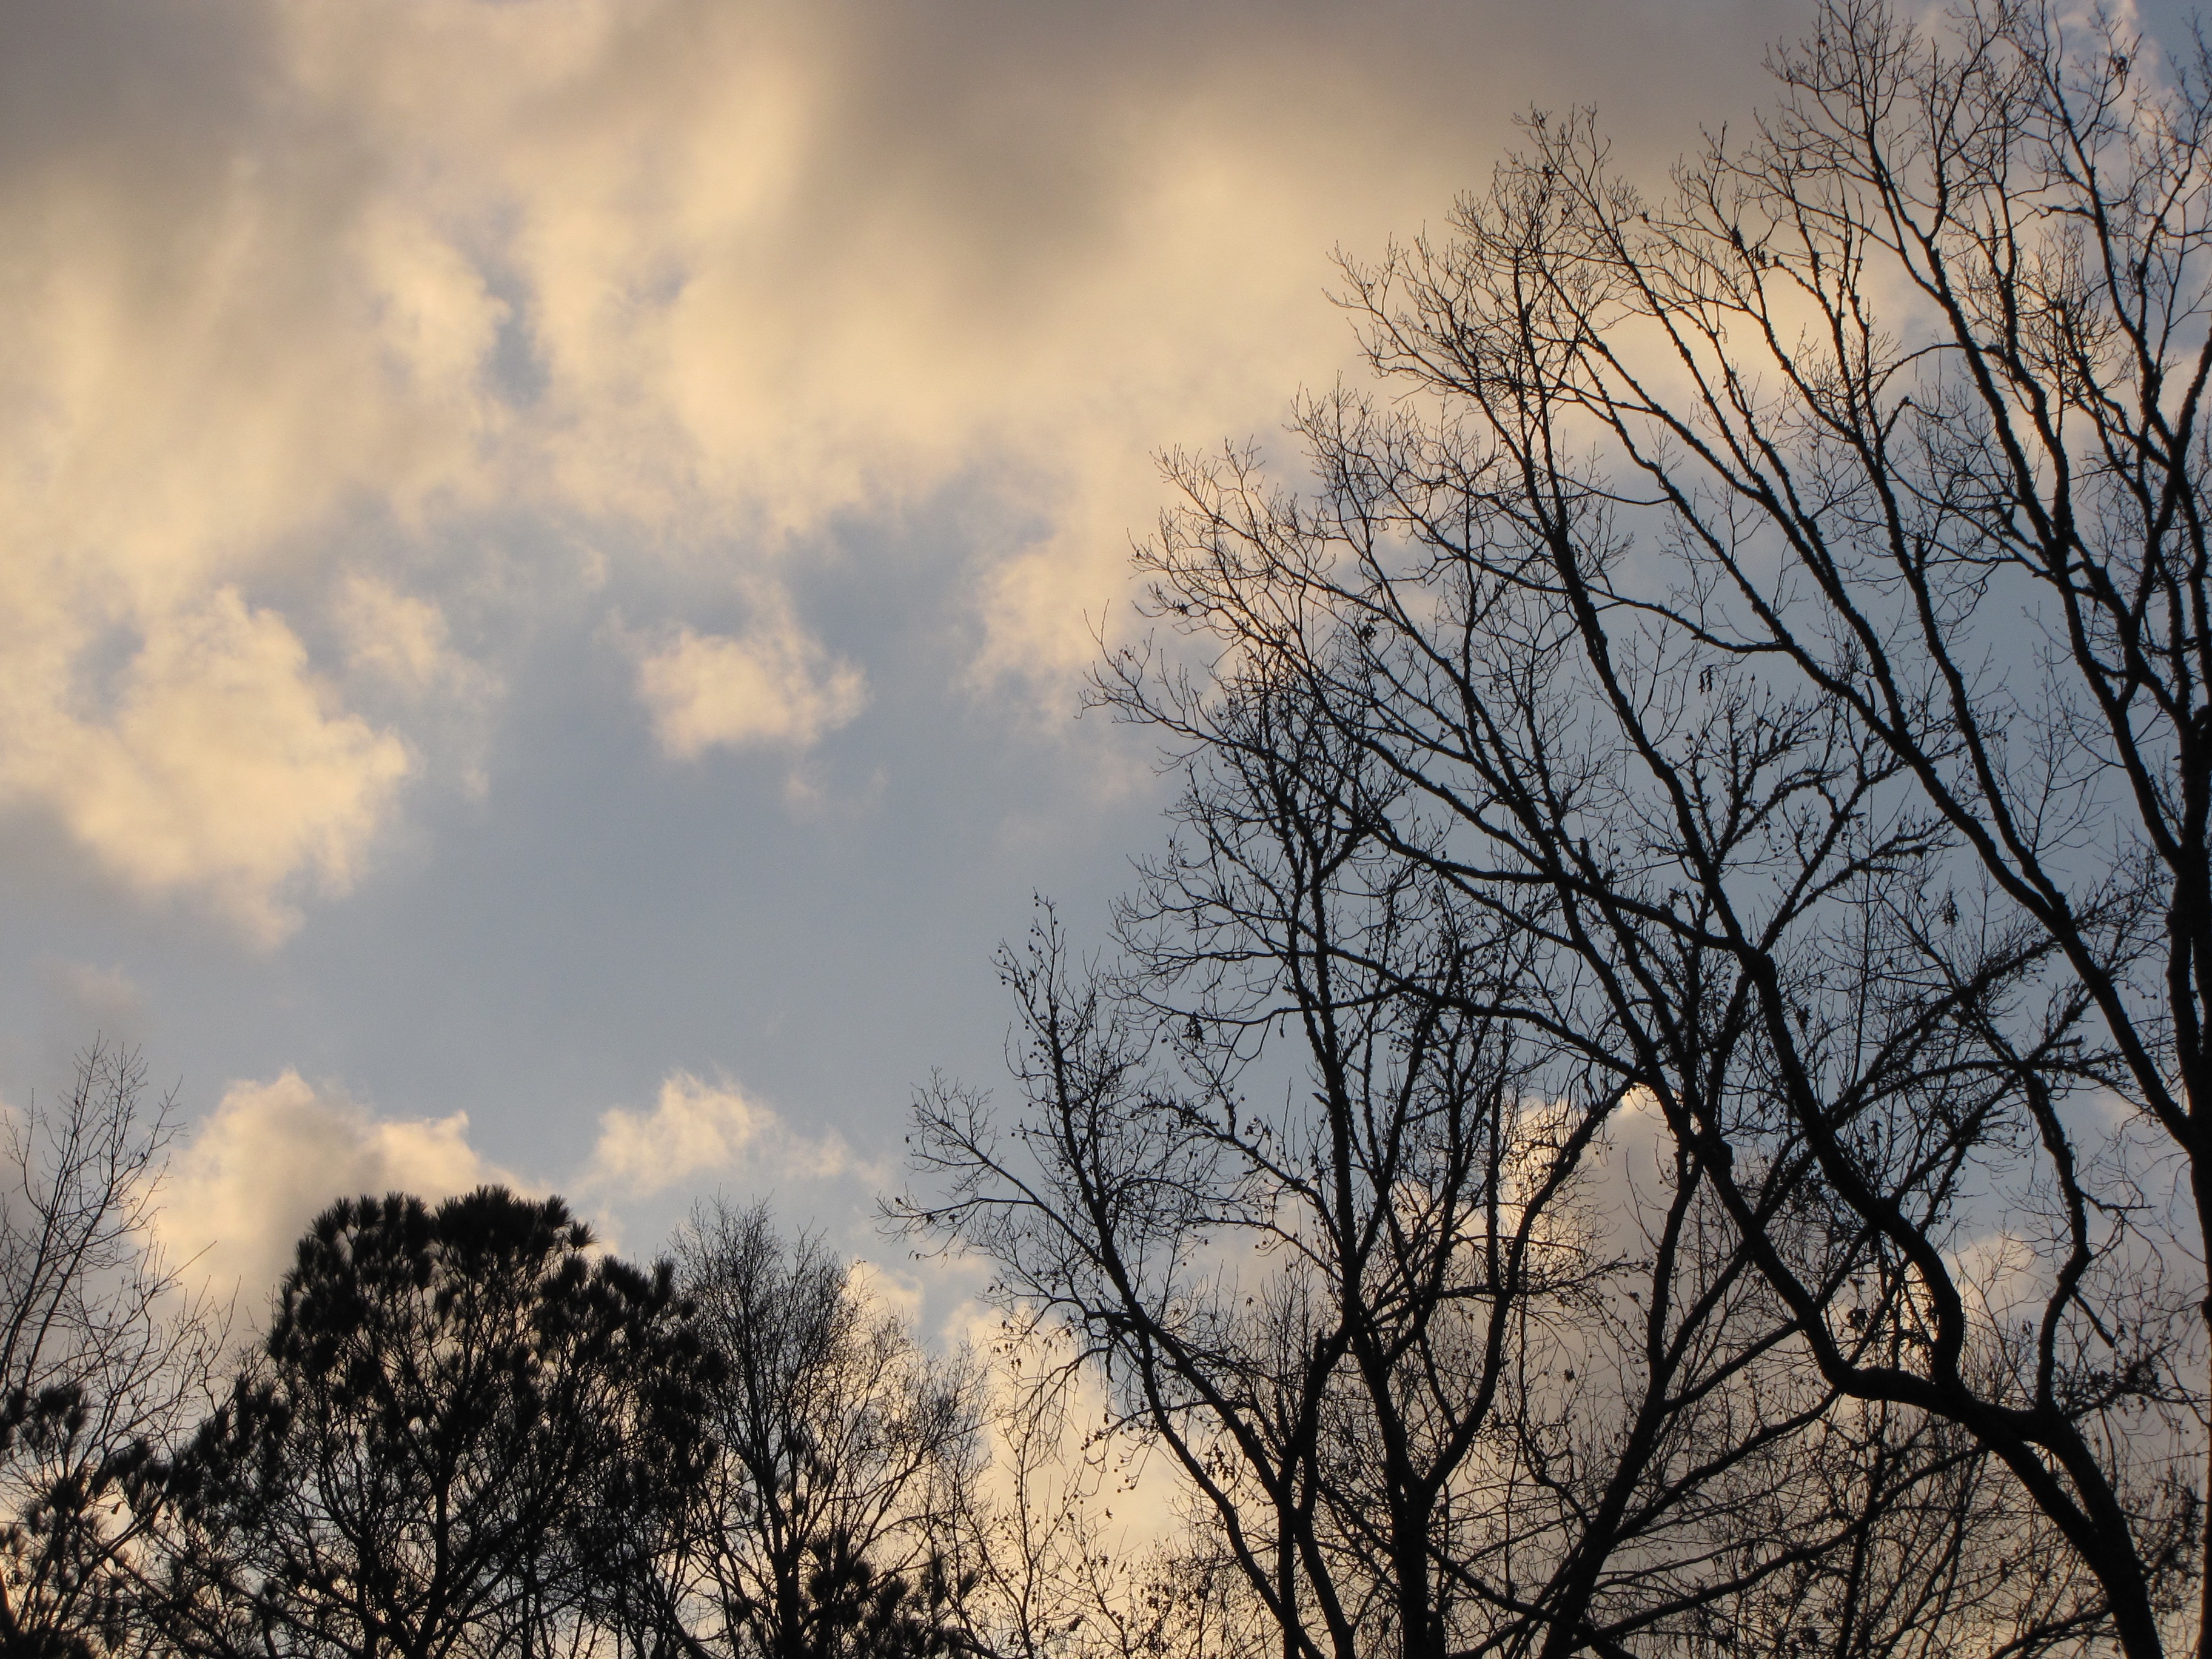
tree, nature, grass, branch, cloud, sky, sunrise, sunset, prairie, sunlight, morning, dawn, atmosphere, dusk, evening, autumn, savanna, meteorological phenomenon, atmospheric phenomenon, woody plant